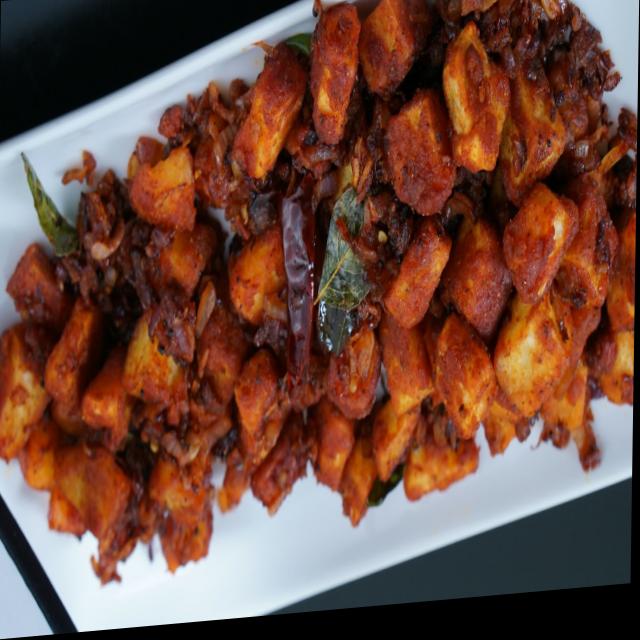
Dish: aloo_masala